Leominster

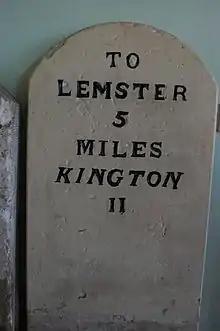
Milestone, showing the old spelling 'Lemster', now in Leominster Museum

During the Early Middle Ages, Leominster was home to Æthelmod of Leominster, an English saint known to history mainly through the hagiography of the Secgan Manuscript. He is reputedly buried in Leominster.